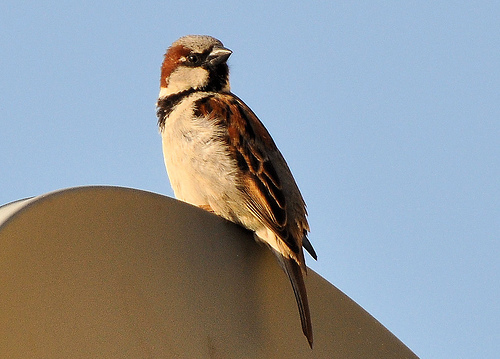
this colorful bird has a short beak with a black throat with brown and black covertsan average sized bird with a tan under be,my, dark brown wing and tail feathers, and a black supercillary.
a medium sized bird with a grey belly and a bill that curves downwardsa fluffy multicolored bird with a combination of white, brown, and blade feathers, it has a small light colored beak and beady black eyes
this small bird has a black bill, white crown and breast.
this bird is white with red and black and has a very short beak.
this is a small bird with brown back and wings, white belly and breast and a black throat.
the bill of the bird is black and pointed, and the breast of the bird is a yellow tone.
this bird has a stubby black bill and a white breast and belly.
this bird has a brown wings and white feathery breast, white and brown head, and short bills.
Species: Cliff Swallow